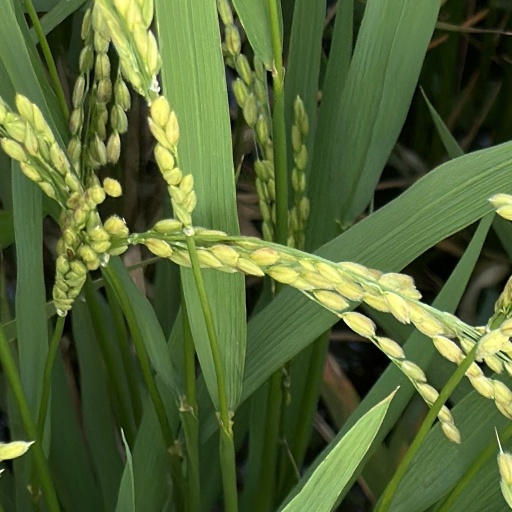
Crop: rice